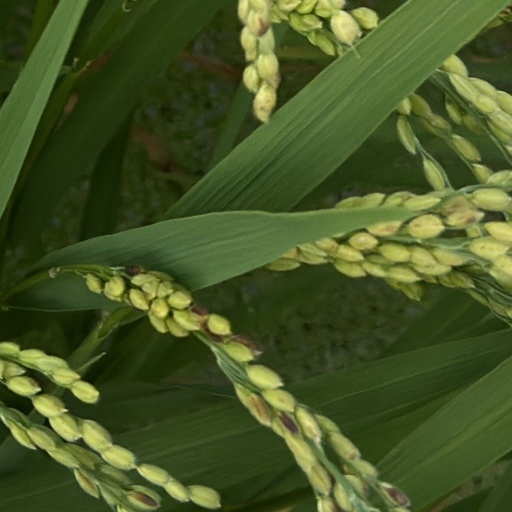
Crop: rice